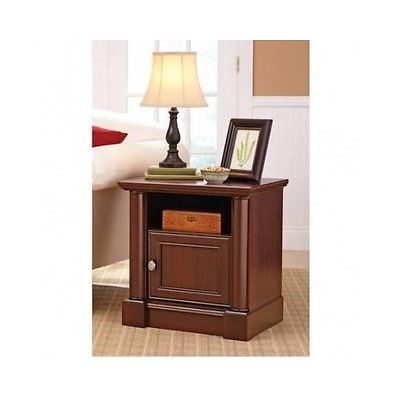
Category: cabinet